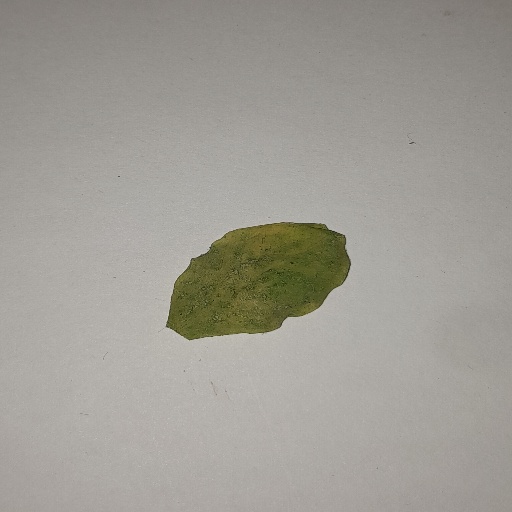
Species: Sojina
Leaf condition: Yellow Leaf